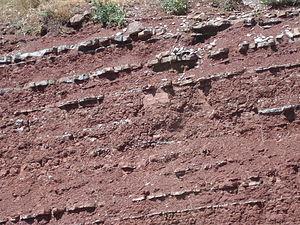
Argilite au Bassin de Lodève en France dans l'Hérault (34), la Lieude, Mérifons. Argile rouge avec du fer oxydé, argile bleu vert avec du fer